Ostrężnik

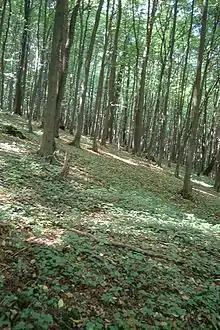
Ostrężnik Nature Reserve

The settlement consists of only several houses, nevertheless, it is known for the ruins of the Ostrężnik Castle "(right)" built in early 14th century, as well as the nature reserve "(left)" called "Rezerwat przyrody Ostrężnik" established in 1960 with the total area of 4.1 ha.